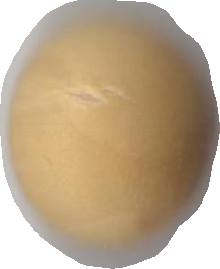
Variety: Grobogan